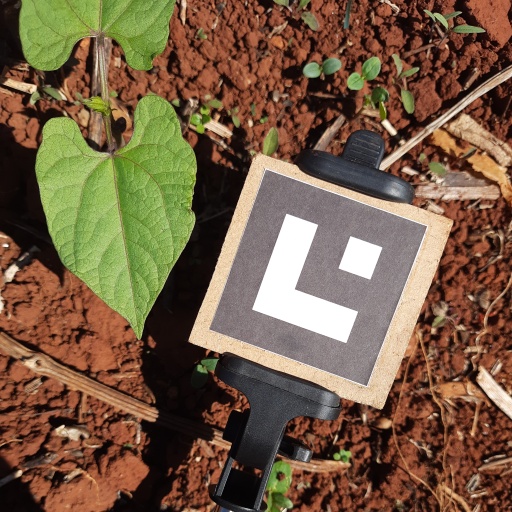
Observations: flat surface, no eating holes, under sunlight